Peter Kaufmann (Alpine guide)

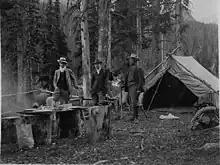
Peter Kaufmann (right) with Boston attorney and American Alpine Club President Lewis Delafield (middle) at the Canadian Alpine Club encampment at Rogers Pass (July 1908). Kaufmann spent a month in the Rockies climbing with Delafield.

At the turn of the century, the Canadian Pacific Railway (CPR) began to promote tourism and climbing in the Rocky Mountains after the construction of the transcontinental railroad (1885). But the fatal accident in 1896 of Philip S. Abbot, an experienced mountaineer, made it especially important to reassure climbers that ascending mountains was safe. To encourage travel to the Rockies, CPR executives began to employ Swiss mountain guides because of their expertise and reputation as knowledgeable, careful, professional climbers. In 1903, Le Blond observed that “a skillful guide [will] find . . . an easy way up a mountain previously unexplored, while the natives of the district declare the undertaking an impossible one. The Canadian Pacific Railway Company have recognized the truth of this, and have secured the services of Swiss guides for climbing in the Rockies.”